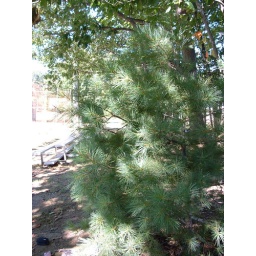
The pine is recieving quite a bit of sun and of shade. The tree is approximately six feet tall and five feet in length.